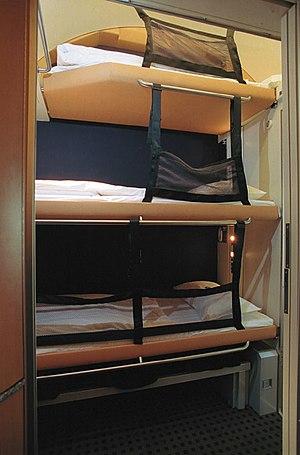
CityNightLine était jusqu'en 2016 une filiale de droit suisse de la Deutsche Bahn qui était l'opérateur des trains de nuit en Allemagne et vers plusieurs pays voisins. La première circulation a eu lieu le 28 mai 1995. À l'origine filiale commune de la DB, des CFF et des ÖBB, CityNightLine est devenue une filiale de la DB depuis le retrait des deux autres partenaires.